Te Motu o Umurua

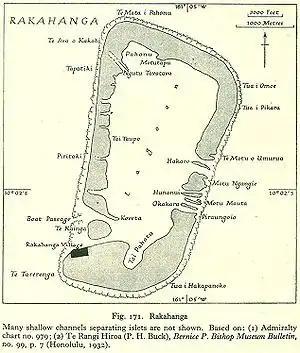
Map of Rakahanga Atoll

Te Motu o Umurua is one of 11 islands in the Rakahanga atoll of the Cook Islands. It is on the east of the atoll, next to the island of Tetukono.